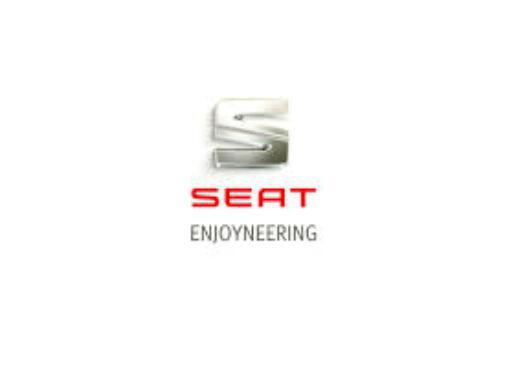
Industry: Transportation